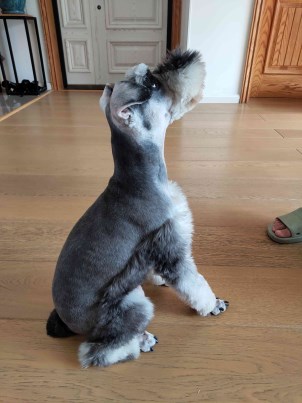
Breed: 2342-n000102-miniature_schnauzer